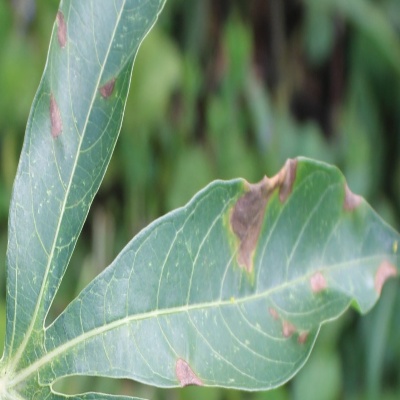
Crop: Cassava
Condition: bacterial blight